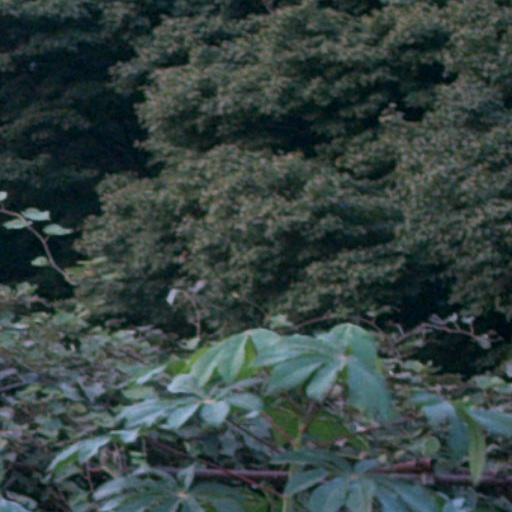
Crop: cassava